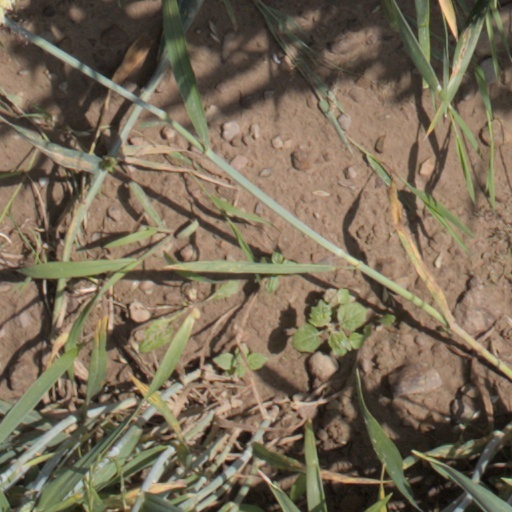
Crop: wheat